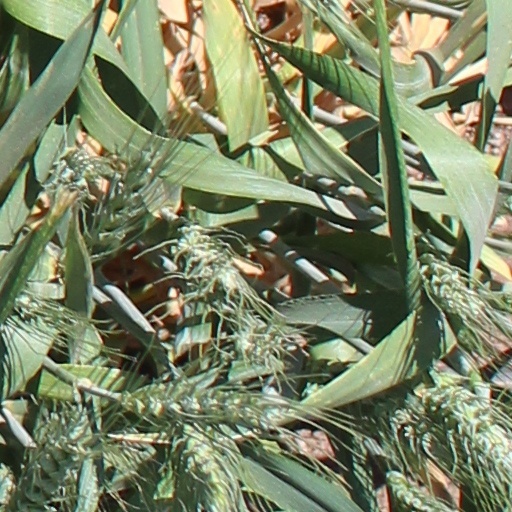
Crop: wheat